Elzie Odom

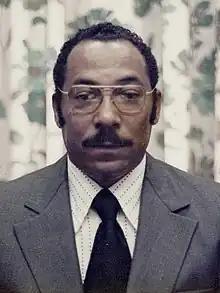

Elzie Odom (born May 10, 1929) is an American politician, community activist, and former postal worker who served as mayor of Arlington, Texas, from 1997 to 2003 and as an Arlington city councilman from 1990 to 1997. He was born in Newton County, Texas, in 1929, and raised in the freedom colony of Shankleville, Texas. He attended Prairie View College before becoming a letter carrier with the United States Postal Service (USPS) in 1950 in Orange, Texas. He also became the first African American elected as a city official when he served on the Orange school district board starting in May 1965.